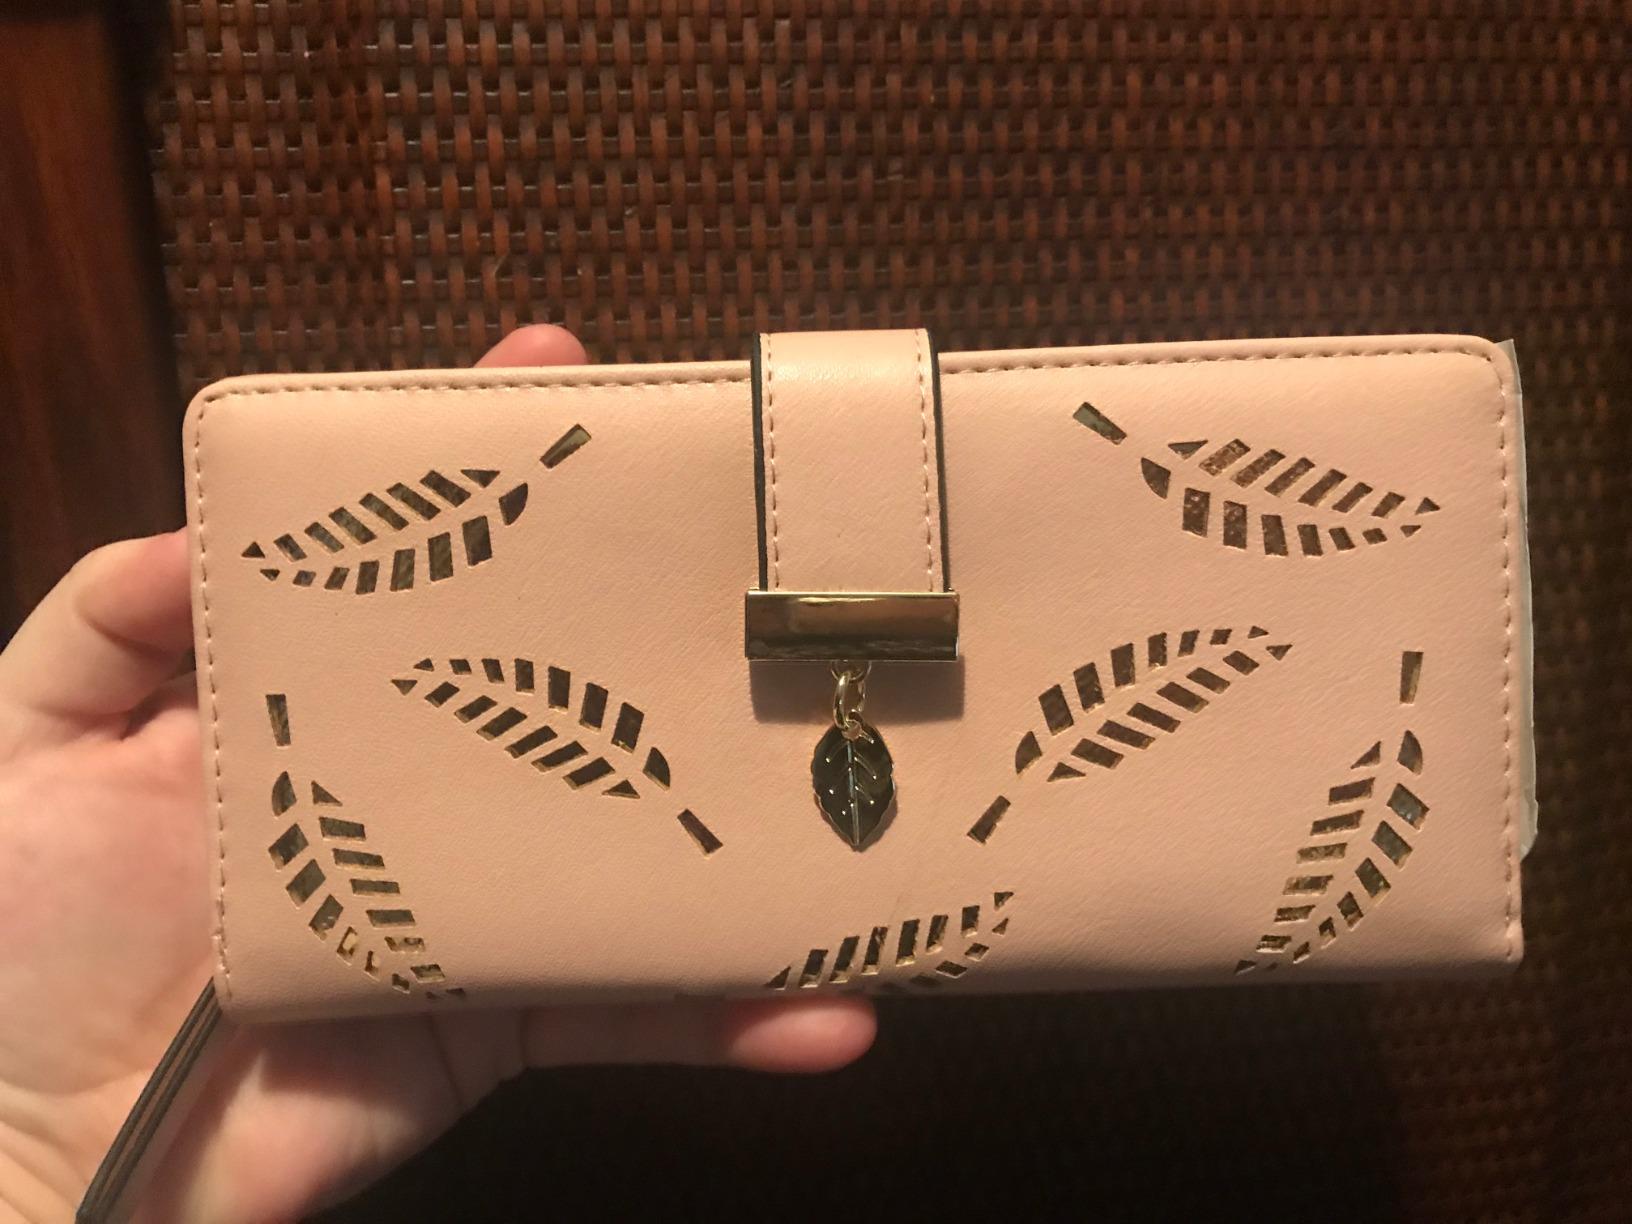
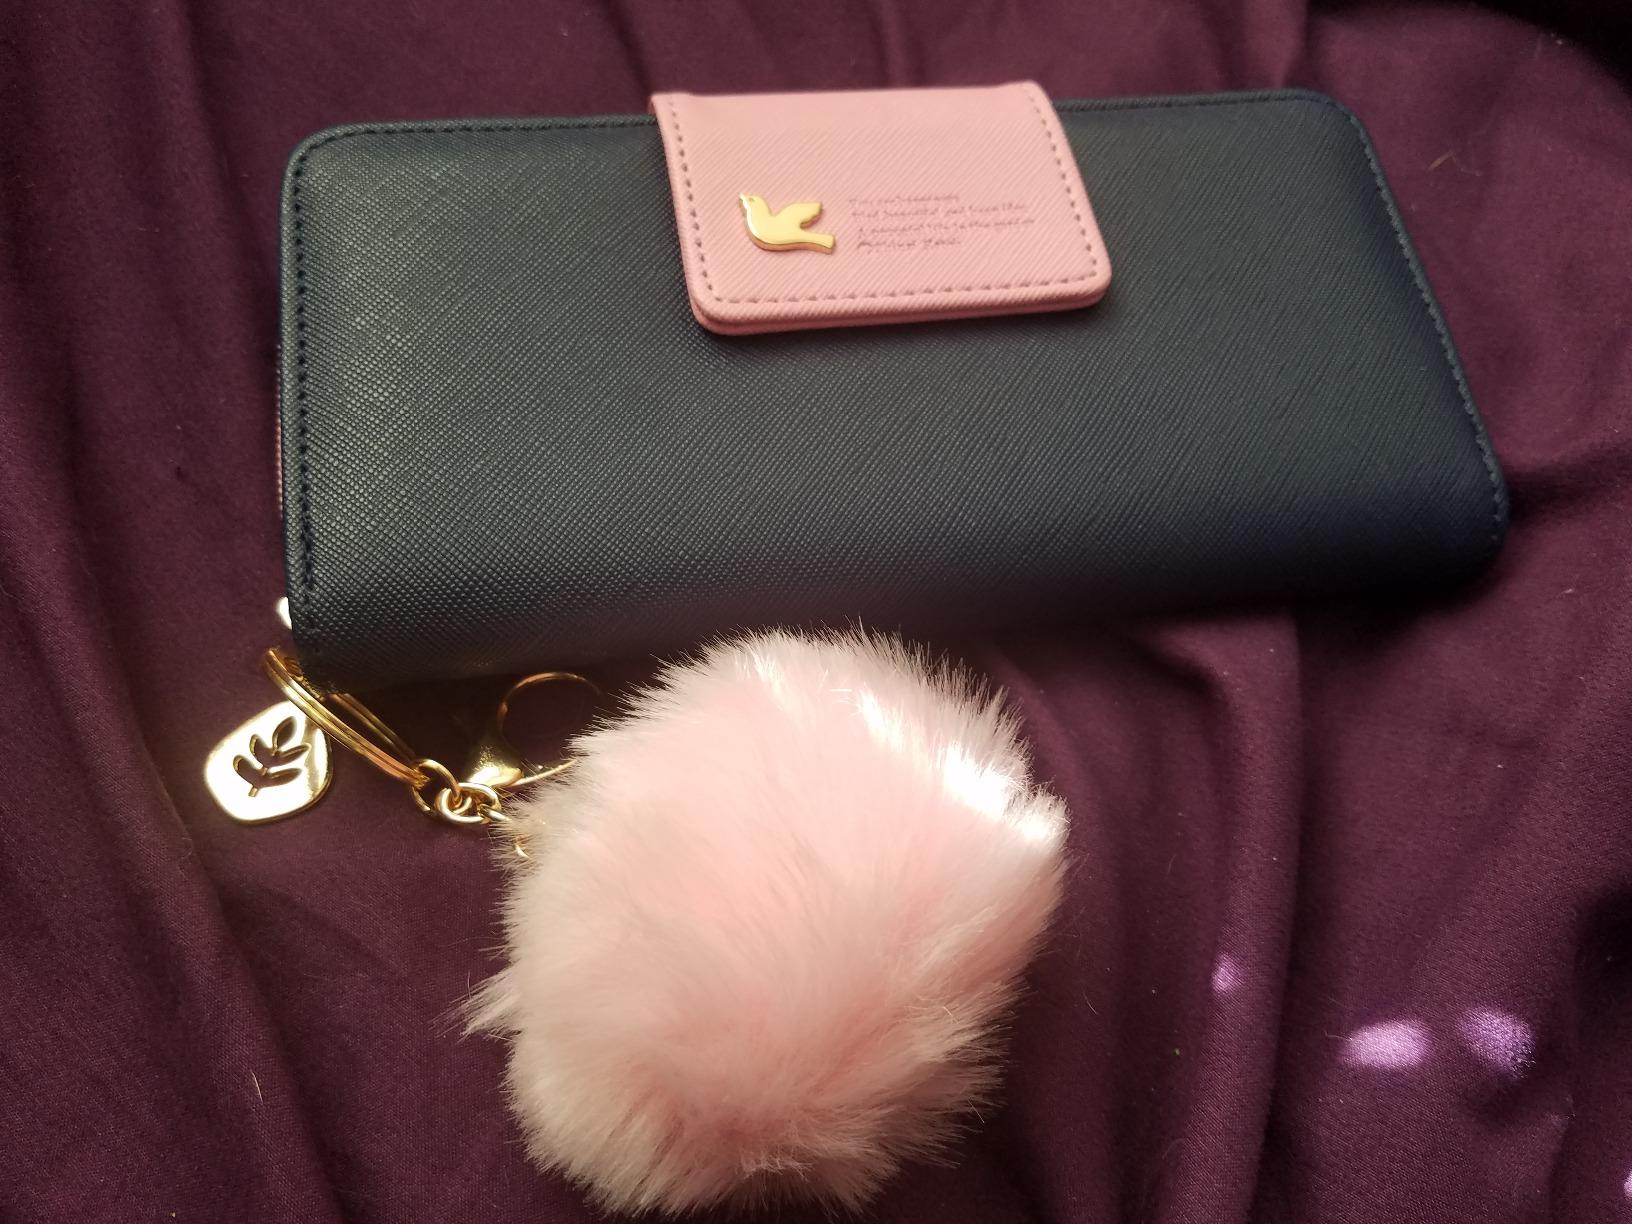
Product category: accessories_handbag
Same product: no